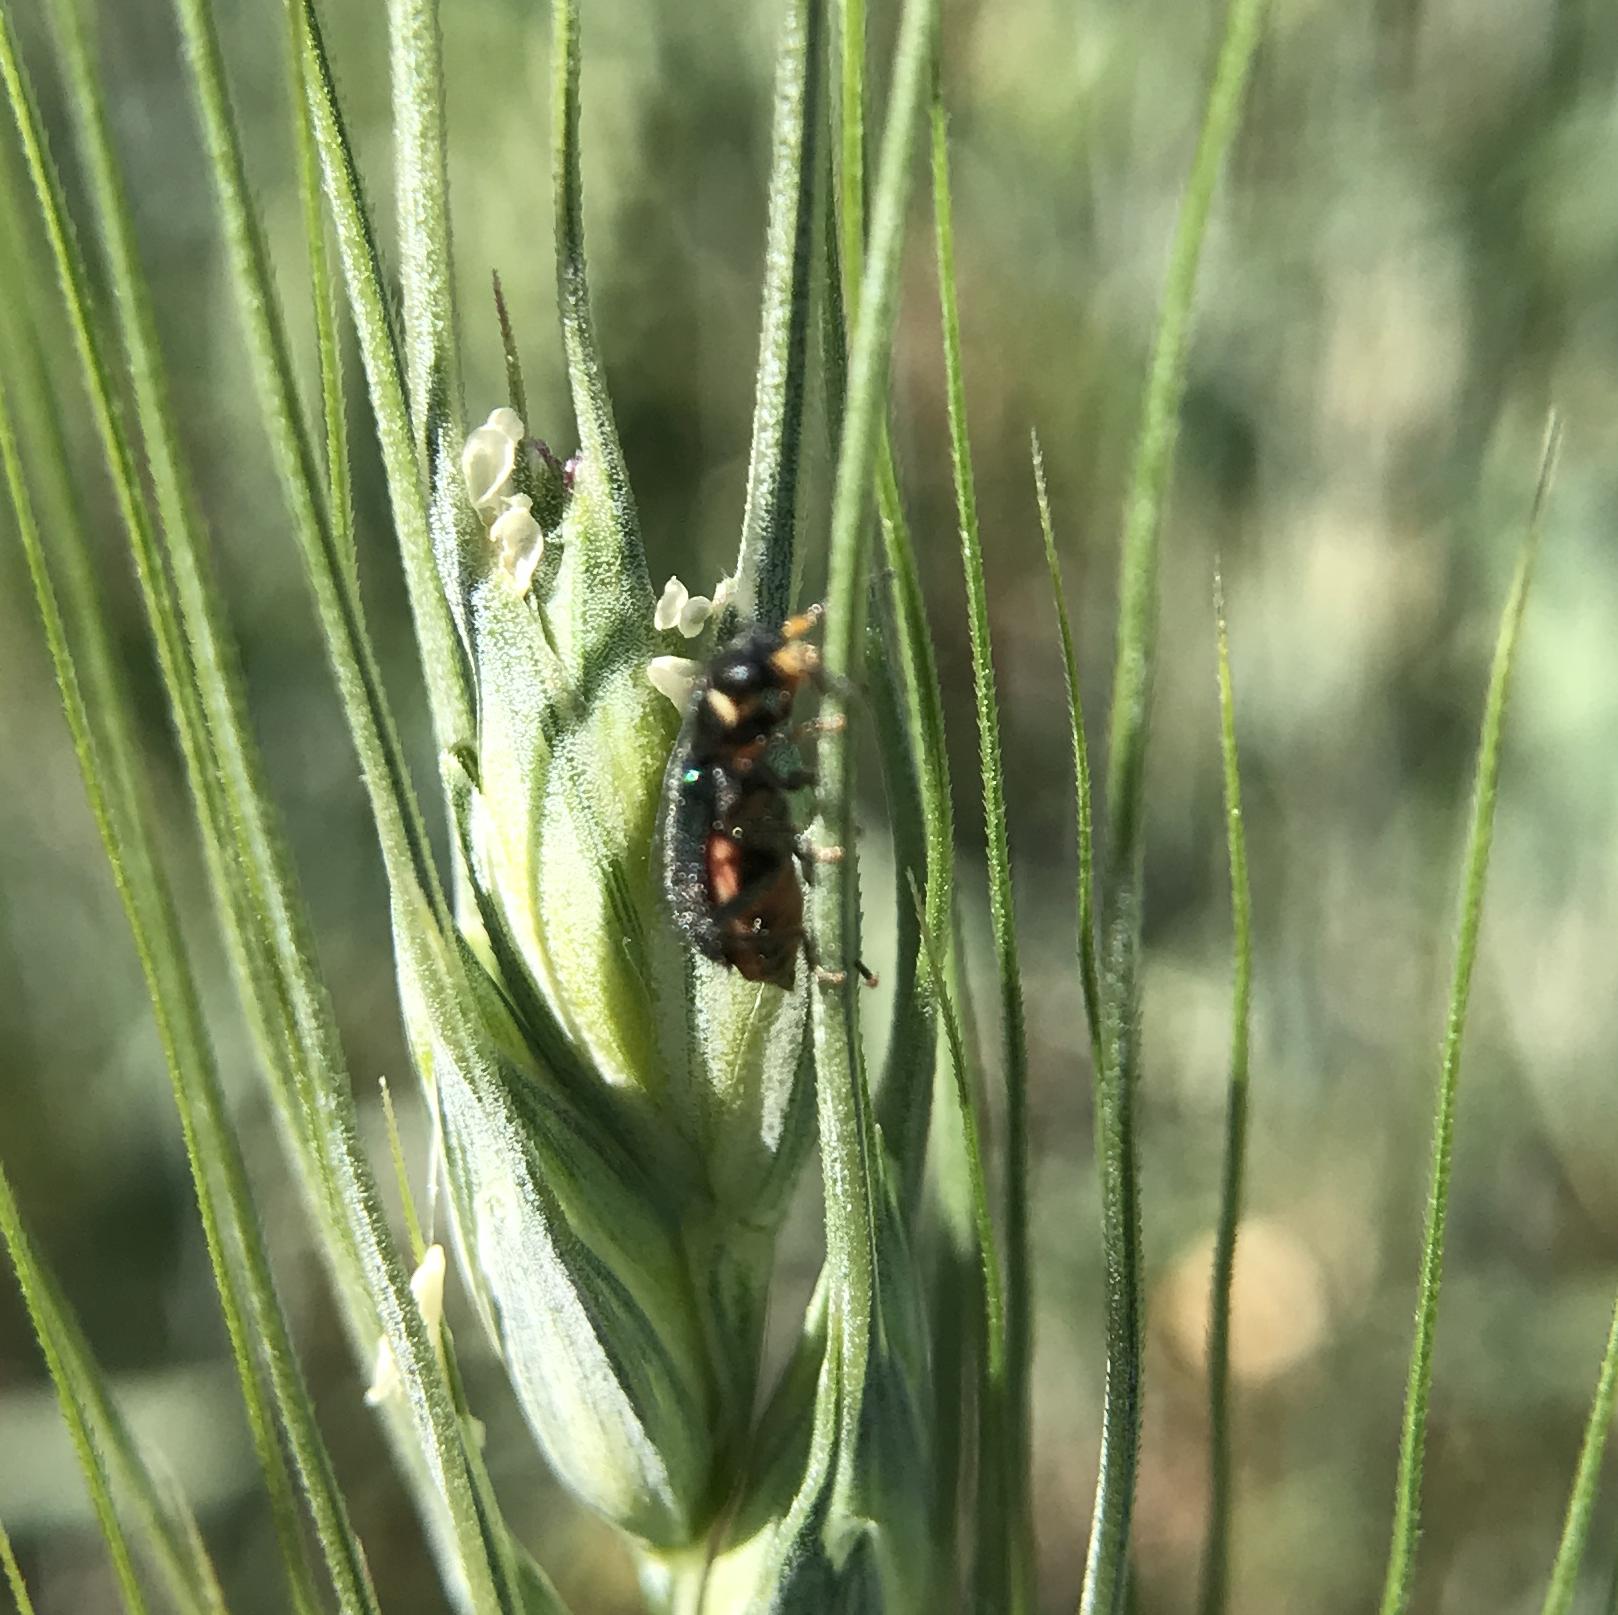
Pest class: predators